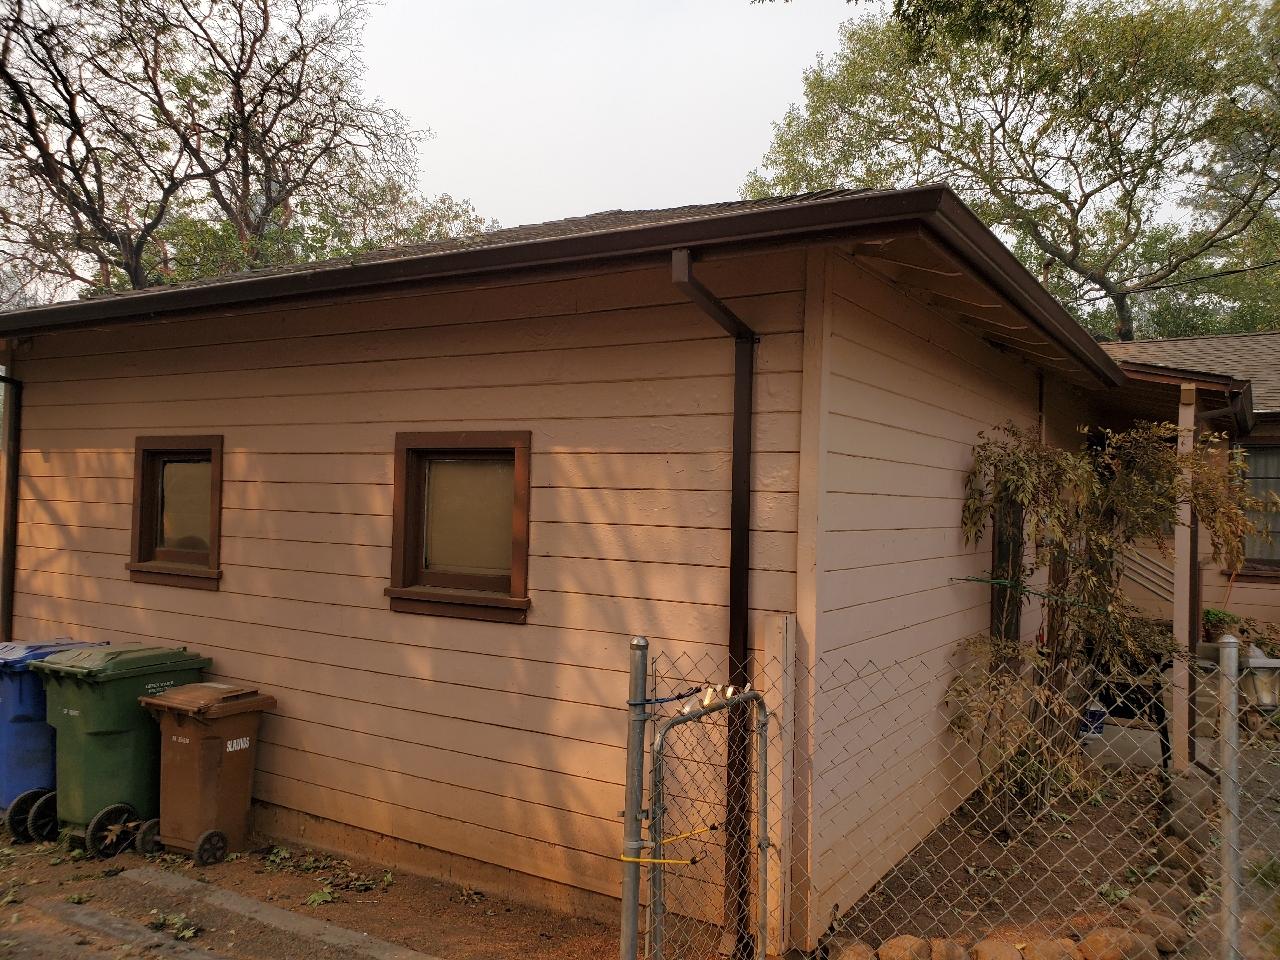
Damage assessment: affected